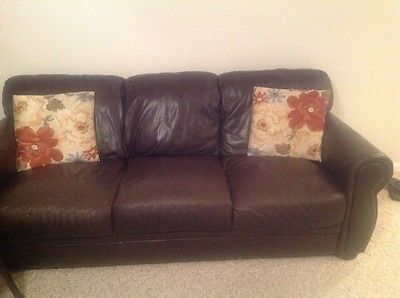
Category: sofa